Modern United States Navy carrier air operations

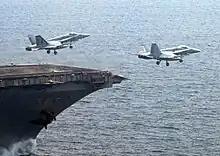
Simultaneous Case I launch

Cyclic operations refers to the launch and recovery cycle for aircraft in groups or "cycles". Launching and recovering aircraft aboard aircraft carriers is best accomplished nonconcurrently, and cyclic operations are the norm for U.S. aircraft carriers. Cycles are generally about one and a half hours long, although cycles as short as an hour or as long as an hour and 45 minutes are not uncommon. The shorter the cycle, the fewer aircraft can be launched/recovered; the longer the cycle, the more critical fuel becomes for airborne aircraft.